Can-Am

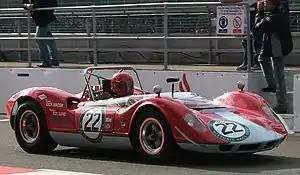
A McLaren M1A, one of the early Can-Am competitors that was equally at home in other sportscar series.

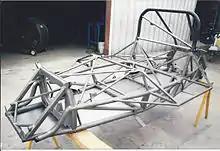
McLaren Can Am Chassis restored by Racefab Inc. for vintage racing

McLaren cars were specially designed race cars. The Can-Am cars were developments of the sports cars which were introduced in 1964 for the North American sports car races. The team works car for 1964 was the M1. For 1965 the M1A prototype was the team car and bases for the Elva customer M1A cars. In late 1965 the M1b(mk2) was the factory car in 1966 with Bruce McLaren and Chris Amon as drivers. In 1967, specifically for the Can-Am series, the McLaren team introduced a new model, the M6A. The McLaren M6A also introduced what was to become the trademark orange color for the team. The McLaren team was considered very "multinational" for the times and consisted of team owner and leader Bruce McLaren, fellow New Zealander Chris Amon and another "kiwi", the 1967 Formula One world champion, Denny Hulme, team manager Teddy Mayer, mechanics Tyler Alexander, Gary Knutson, Lee Muir, George Bolthoff, Frank Zimmerman, Tom Anderson, Alan Anderson, David Dunlap, Leo Beattie, Donny Ray Everett, and Haig Alltounian (all from the US), Don Beresford, Alec Greaves, Vince Higgins, and Roger Bailey (UK), Tony Attard (Australia), Cary Taylor, Jimmy Stone, Chris Charles, Colin Beanland, Alan McCall, and Alistair Caldwell (NZ). The M6 series used a full aluminum monocoque design with no uncommon features but, for the times, there was an uncommon attention to detail in preparation by the team members. The M6 series of cars were powered by Chevy "mouse-motor" small-block V8s built by Al Bartz Engines in Van Nuys, California. They were models of reliability. This was followed in 1968 by the M8A, a new design based around the Chevy big-block V8 "rat motor" as a stressed member of the chassis. McLaren went "in house" with their engine shop in 1969. The M8B, M8C, M8D and M20C were developments of that aluminum monocoque chassis.